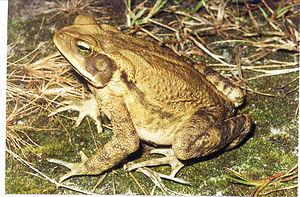
Rhinella rubescens est une espèce d'amphibiens de la famille des Bufonidae.